Mudrock

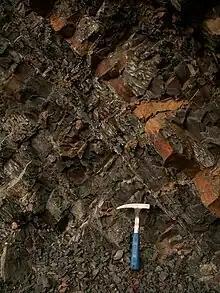
Claystone in Slovakia

Mudrocks, by definition, consist of at least fifty percent mud-sized particles. Specifically, mud is composed of silt-sized particles that are between 1/16 – 1/256 ((1/16)) of a millimeter in diameter, and clay-sized particles which are less than 1/256 millimeter.